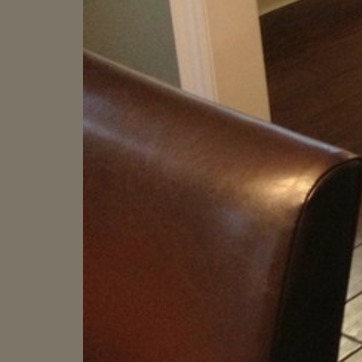
Material: leather